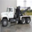
Label: truck